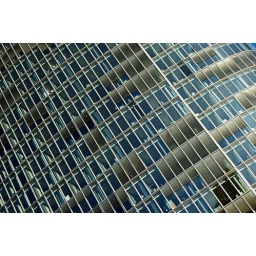
Detail of an office building in Duesseldorf, Germany.